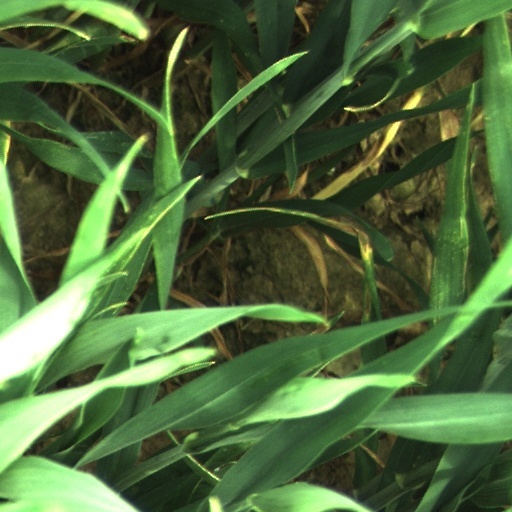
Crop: wheat